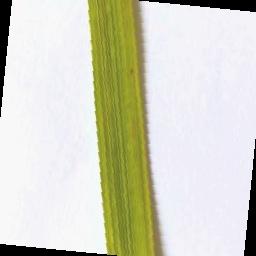
Label: Rice___Brown_Spot